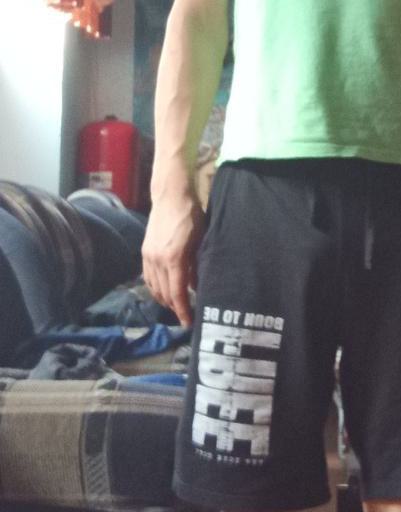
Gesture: no_gesture